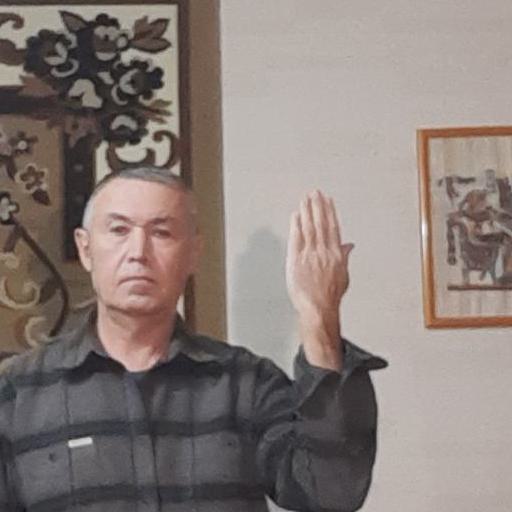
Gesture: stop_inverted